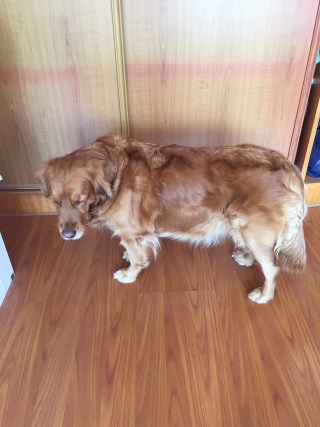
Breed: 5355-n000126-golden_retriever